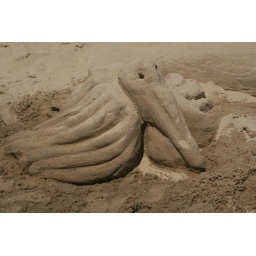
Sand sculptures at a sand sculpture building competition at the beach in Grand Haven.